SS Sirio

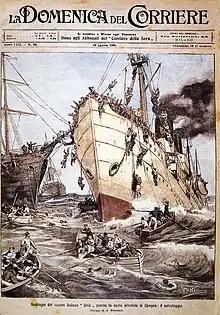
"Domenica del Corriere" cover about the "Sirio" disaster by Achille Beltrame

While passing off Cape Palos, "Sirio" followed a course that passed too close to the coast, and ran aground at full speed on the "Punta Hormigas", a reef off Hormigas Island, two and a half miles east of Cape Palos, Cartagena, Spain. According to an eyewitness, the captain of the French steamer "Marie Louise", she was "taking a dangerous course" when he saw her stop, her bow lifting. The boilers exploded, and "dead bodies began to float past the French steamer, and those on board could hear the shrieks of the drowning."